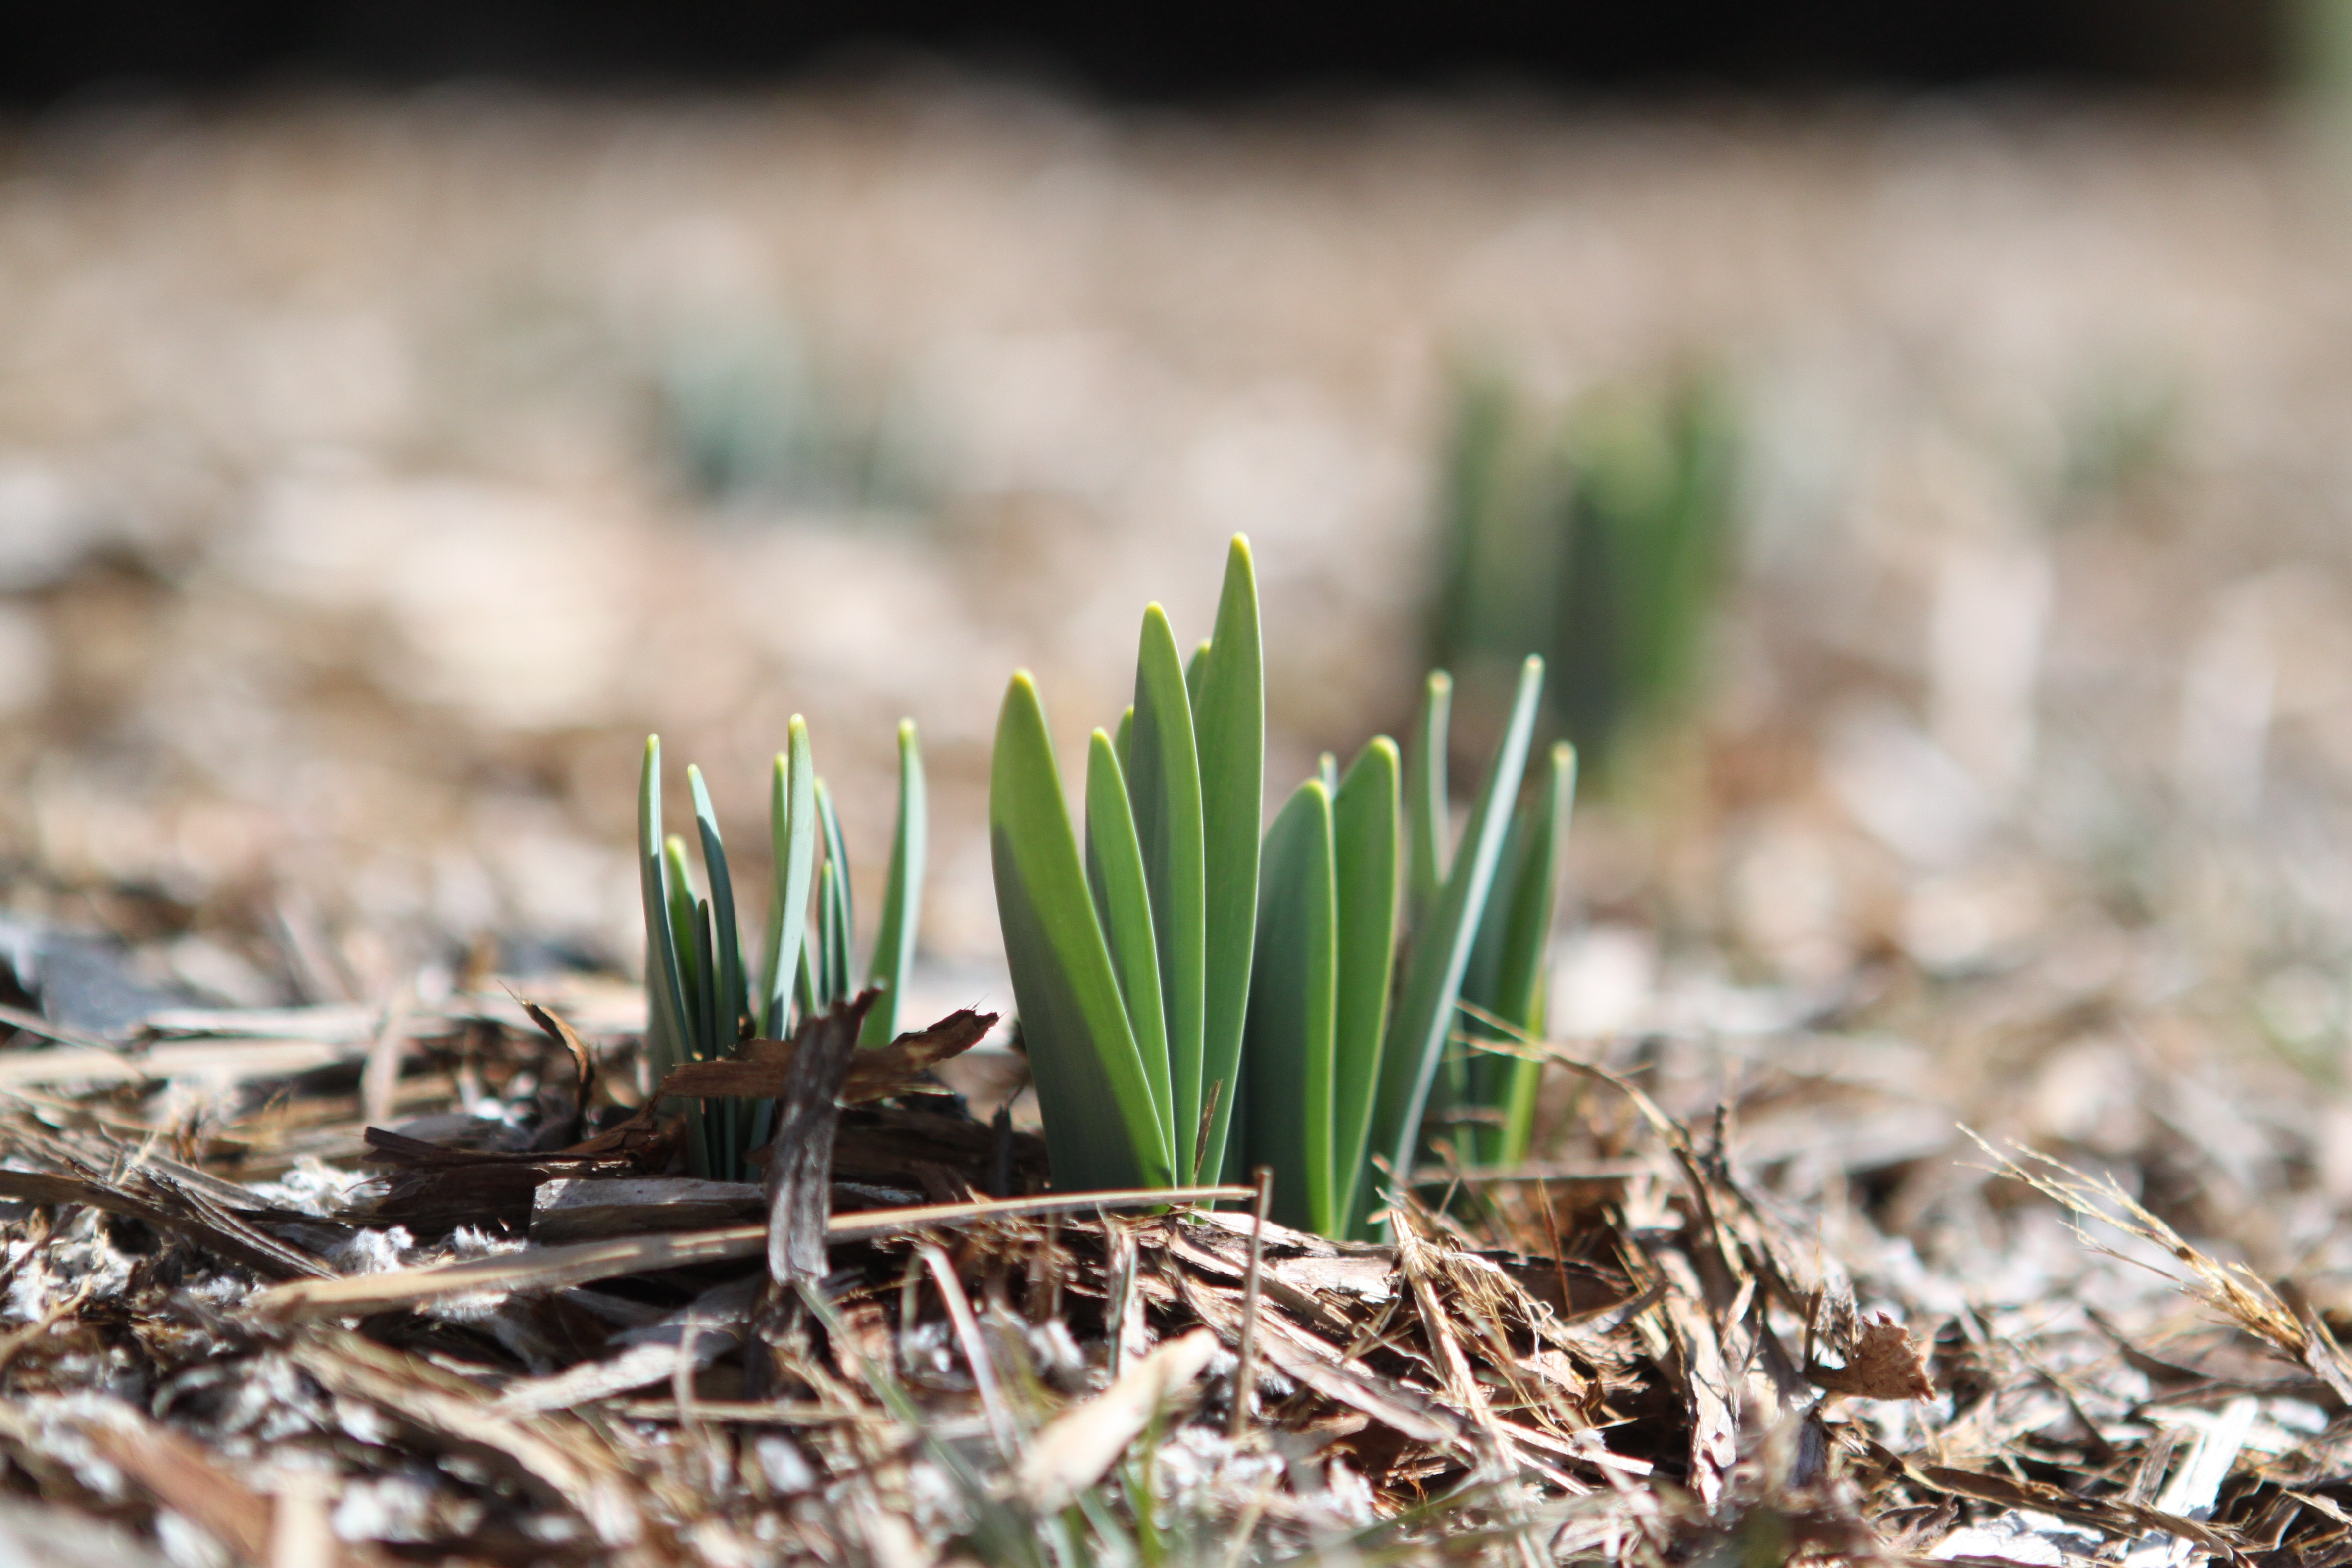
nature, grass, outdoor, blossom, growth, plant, ground, lawn, leaf, flower, bloom, spring, green, dirt, grow, soil, botany, blooming, garden, flora, season, sprout, life, cultivation, close up, earth, gardening, growing, new, april, flowerbed, crocus, bud, macro photography, cultivate, flowering plant, grass family, land plant